England Squadron

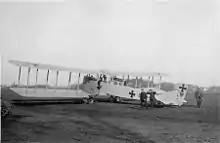
One of the England Squadron's first Gotha G.IV bombers in December 1916.

One of Hoeppner's first directives was to repurpose Halbgeschwader 1 to operate the new Gotha G.IV heavy bombers specifically to bomb London, a mission which Hoeppner called "Scheme 1" but the OHL designated Operation "Turkenkreuz" or Turk's Cross. Hoeppner and the OHL hoped for several results from the operation; besides degrading British morale, it was believed that by bombing in daylight, specific military, political and communications targets could be effectively targeted. A subsidiary effect would be the redeployment of British anti-aircraft guns and fighter aircraft from the Western Front to home defence duties. The half-squadron was expanded from three to six "kasta" or flights and was renamed "Kampfgeschwader 3 der OHL", abbreviated to Kaghol 3, but was better known as "Englandgeschwader" or England Squadron. Experience with small numbers of the earlier Gotha G.II and G.III bombers had shown that an exceptionally level airfield was required to avoid damaging the delicate aircraft, and accordingly four new airfields would be built in the area around Ghent. While waiting for these to be finished and pending the arrival of their new aircraft, the squadron used their two-seaters for night raids on the ports of Calais and Dunkirk, and the logistic hub of Saint-Pol-sur-Ternoise. Detachments of aircrew were also sent in rotation for training at the naval air bases at Westerland and Heligoland, where they learned navigation at sea and warship recognition.